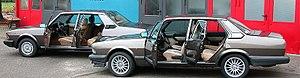
L'Alfa Romeo Alfa 6 était une voiture au sommet de la gamme du constructeur italien Alfa Romeo, produite entre 1979 et 1986. L'Alfa 6 dut assurer la difficile tâche de reprendre les prérogatives de l'Alfa Romeo 2600 ; l'Alfa 6 était une grosse berline très puissante qui était la concurrente directe des modèles haut de gamme allemands BMW et Mercedes-Benz.